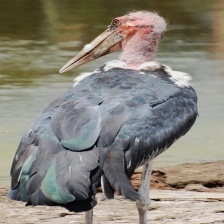
Species: MARABOU STORK
Scientific name: LEPTOPTILOS CRUMENIFER
ImageNet parent category: white_stork